Frank Hanny

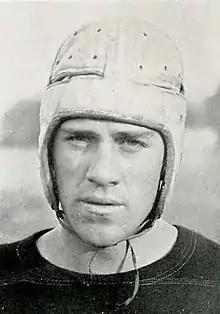

Frank Matthew "Duke" Hanny (October 12, 1897 – September 3, 1946) was an American football end who played eight seasons in the National Football League (NFL). Hanny was the first player to be ejected in an NFL game in history, as he and Green Bay Packers player Tillie Voss exchanged punches in a game.